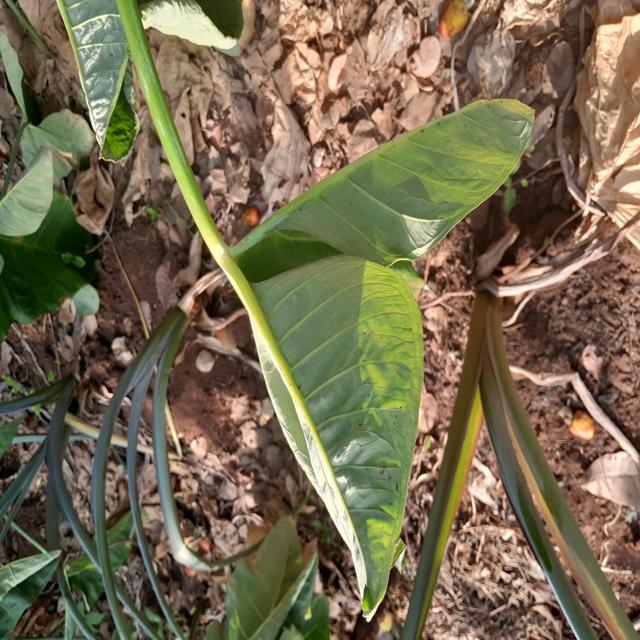
Label: Healthy